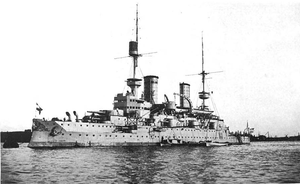
Le SMS Kaiser Wilhelm der Große est un navire de guerre de type cuirassé pré-Dreadnought de la marine impériale allemande appartenant à la classe Kaiser Friedrich III. Sa construction commence en 1898. Il a été détruit en 1920.